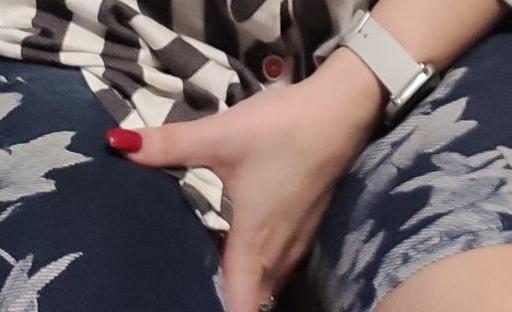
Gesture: no_gesture